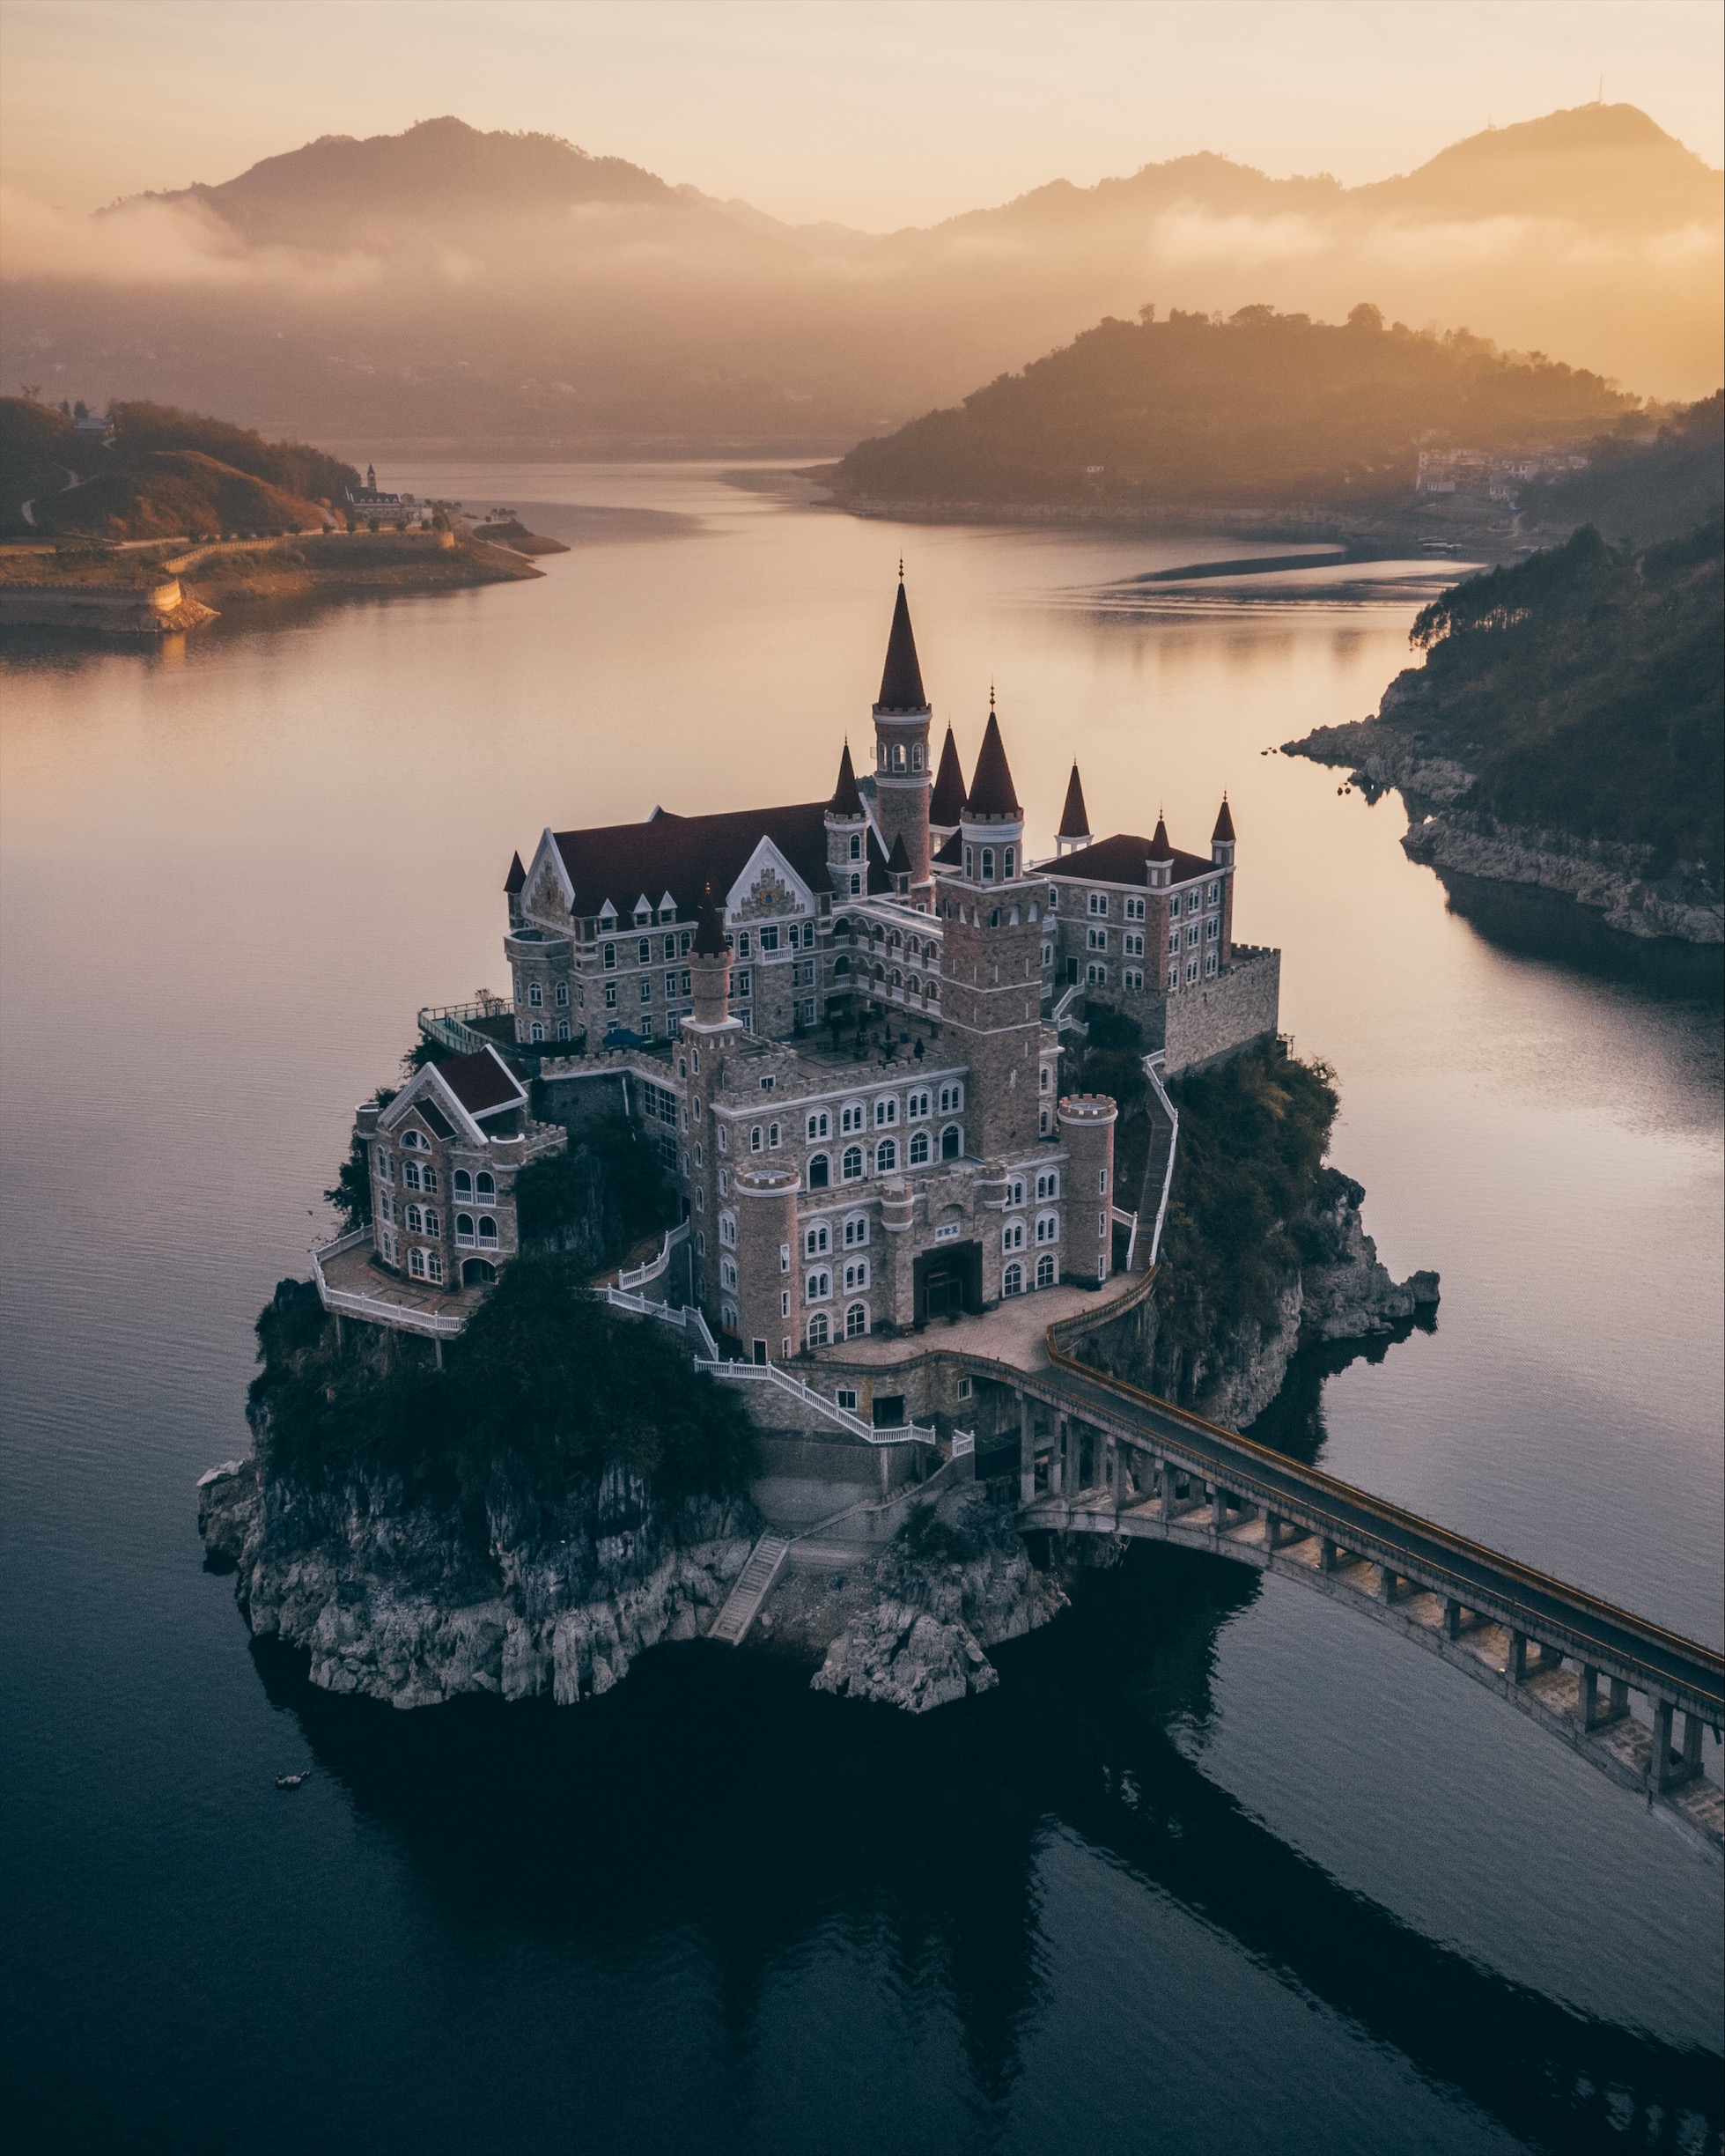
nature, water, sky, landmark, natural landscape, reflection, morning, lake, water castle, landscape, waterway, world, river, photography, calm, architecture, castle, stock photography, dusk, evening, watercourse, city, cloud, island, loch, coastal and oceanic landforms, tourism, sea, coast, mountain, building, lake district, sunset